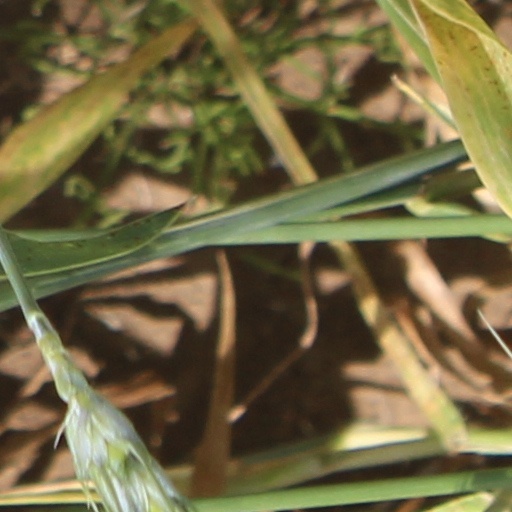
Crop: wheat